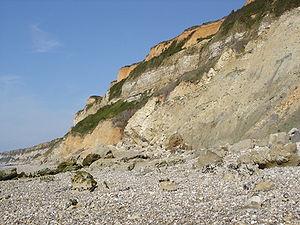
Cauville-sur-Mer est une commune française située dans le département de la Seine-Maritime en région Normandie.